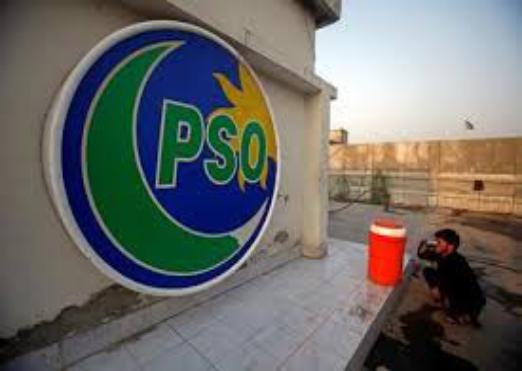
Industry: Transportation